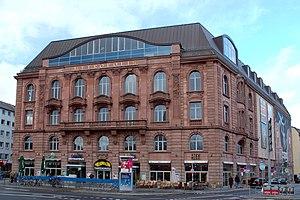
Le Conservatoire Hoch est une académie de musique à Francfort-sur-le-Main fondée le 22 septembre 1878, grâce à la générosité d'un marchand de Francfort, Joseph Hoch. Il avait légué par testament, un million de marks-or pour la création d'un centre musical et artistique destiné à l'instruction gratuite de tous les âges dans toutes les branches de la musique.
Le Theater am Turm était de 1956 à 2004 un théâtre urbain à Francfort-sur-le-Main.